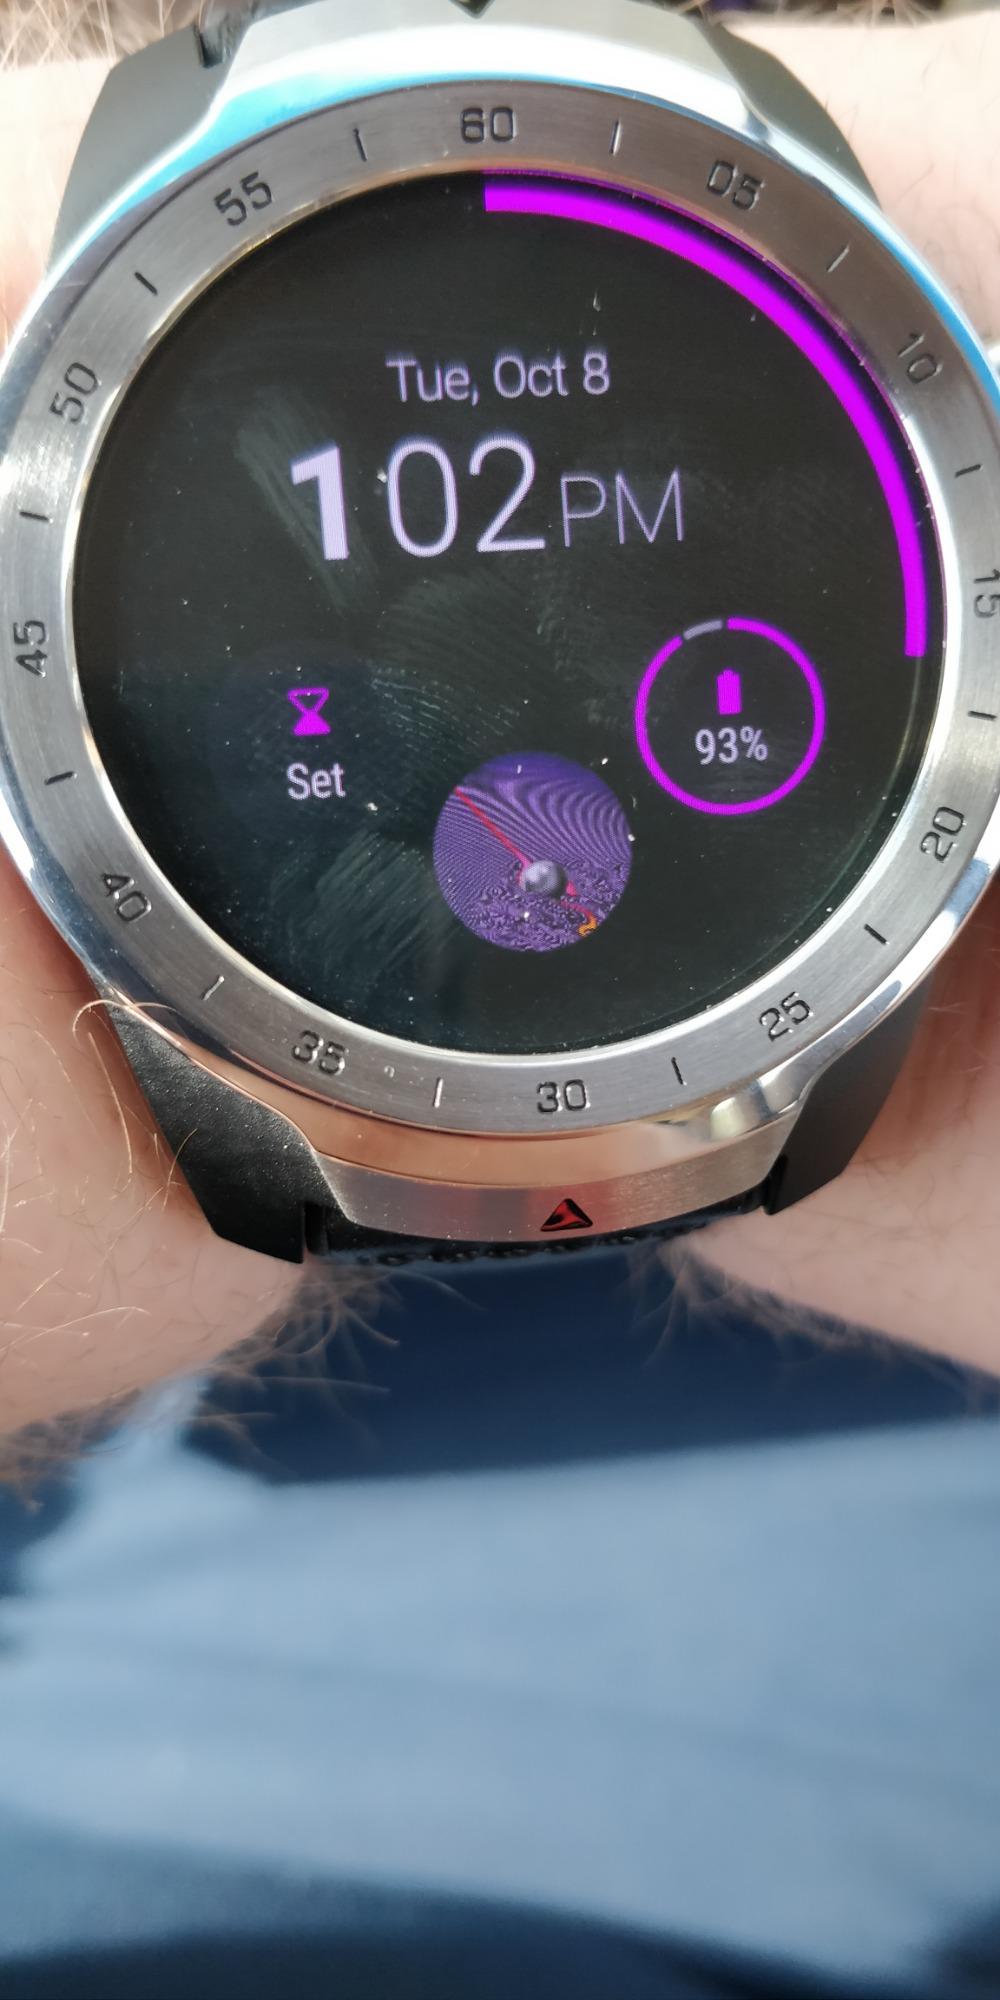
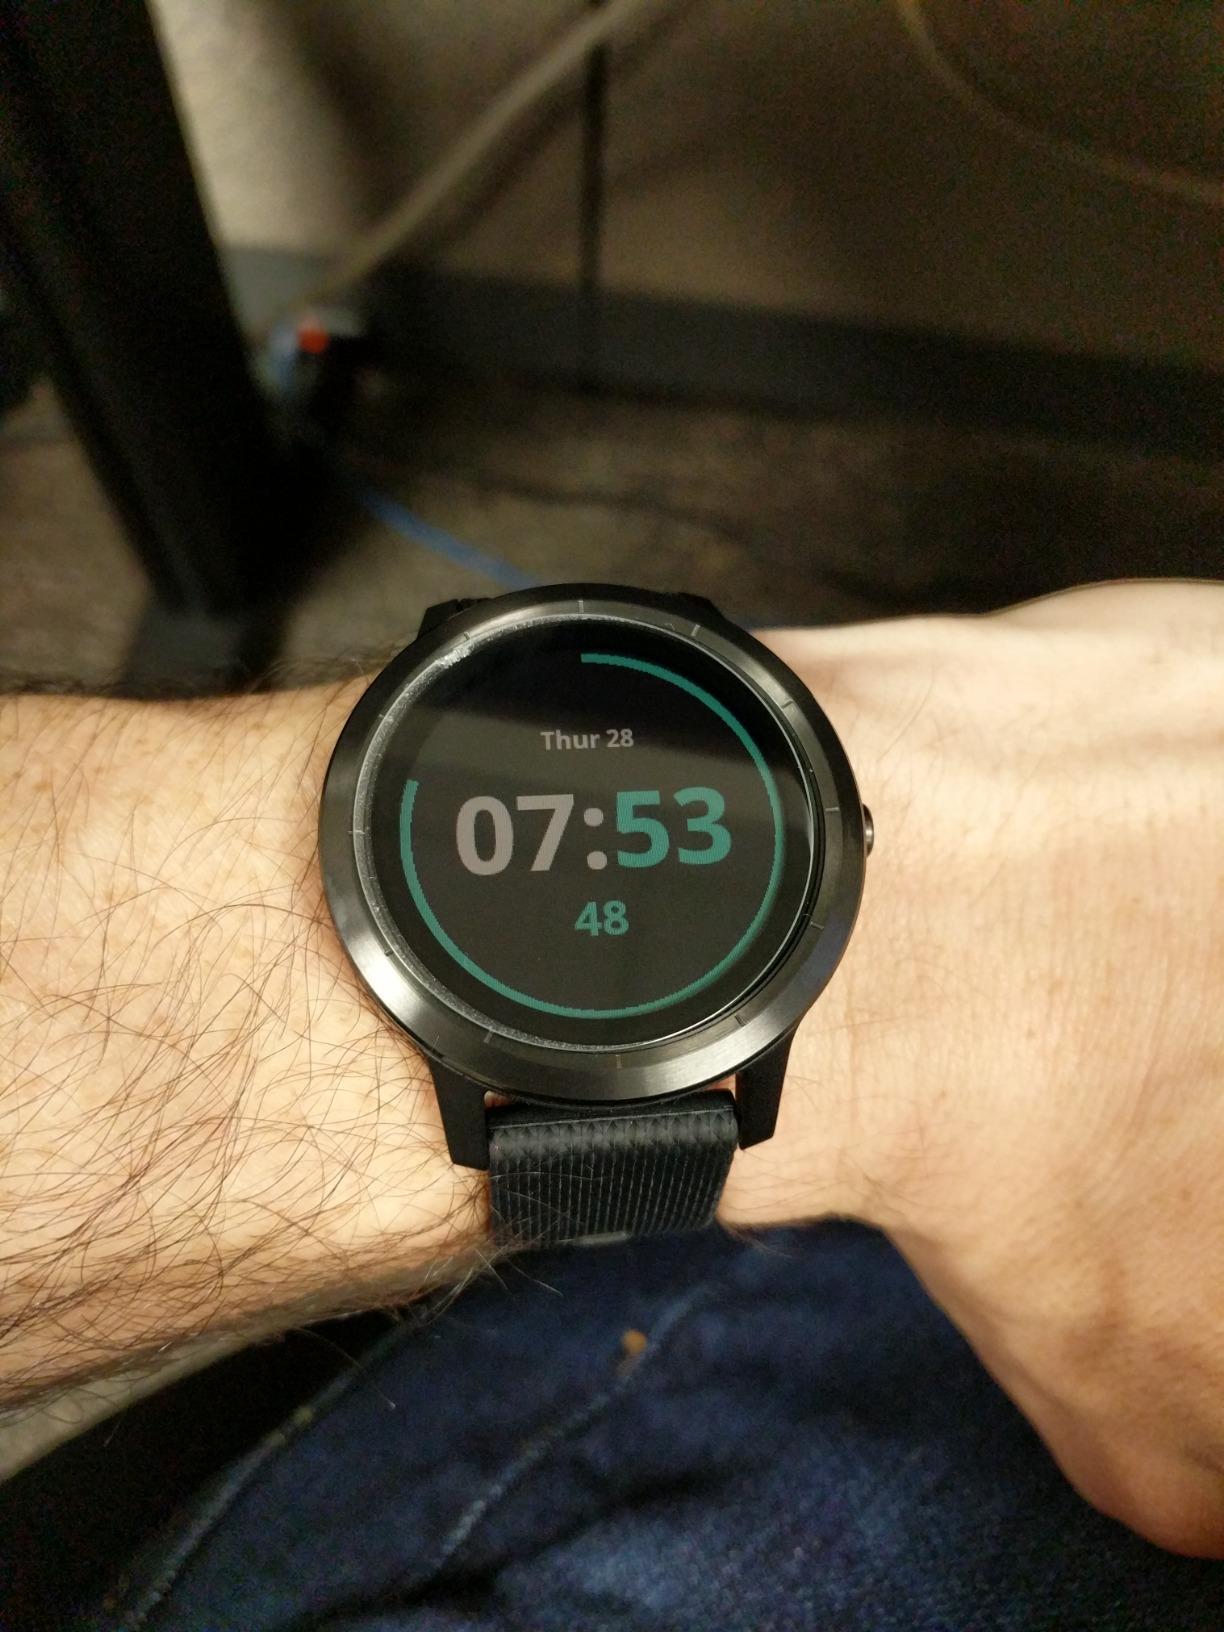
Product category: smartwatch
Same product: no